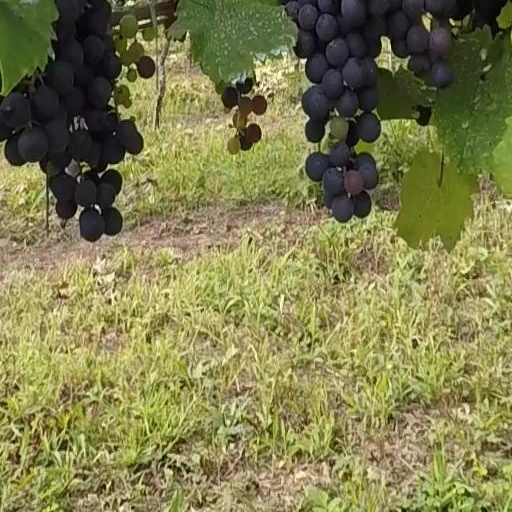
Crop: grape